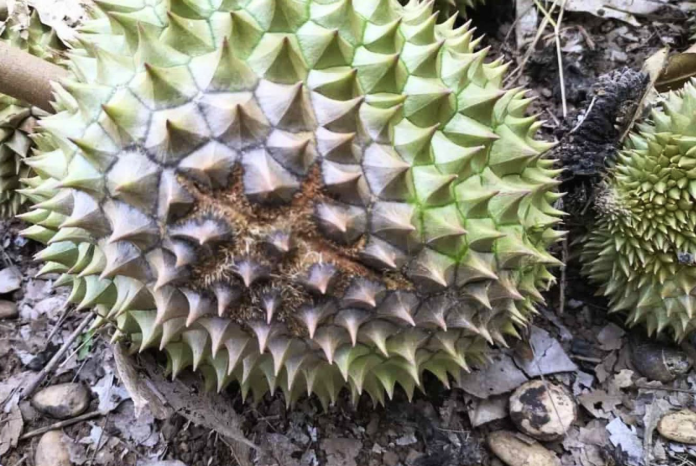
Label: fruit_rot